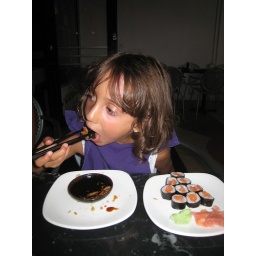
And she loves it (note the number of pieces of sushi in the white plate in the sequence of pics)